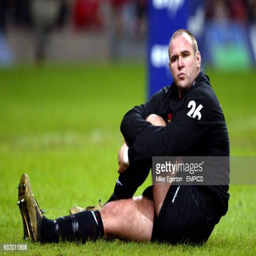
rugby player stretches out before the game